Eugen Haile

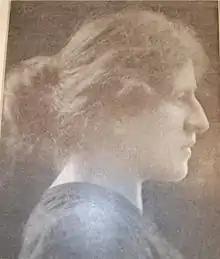
Elise Haile, wife of composer Eugen Haile, from an article in "The Musical Courier", 1912

Around 1905, Haile began work on a second opera, called "Viola d'Amore". Its libretto was written by Baron Hans von Wolzogen (a "litterateur and musical critic," and a friend of Wagner).